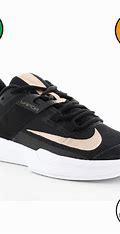
Brand: Nike
Model: Court Vapor Lite